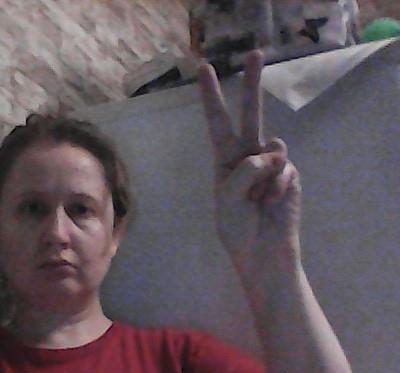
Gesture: peace